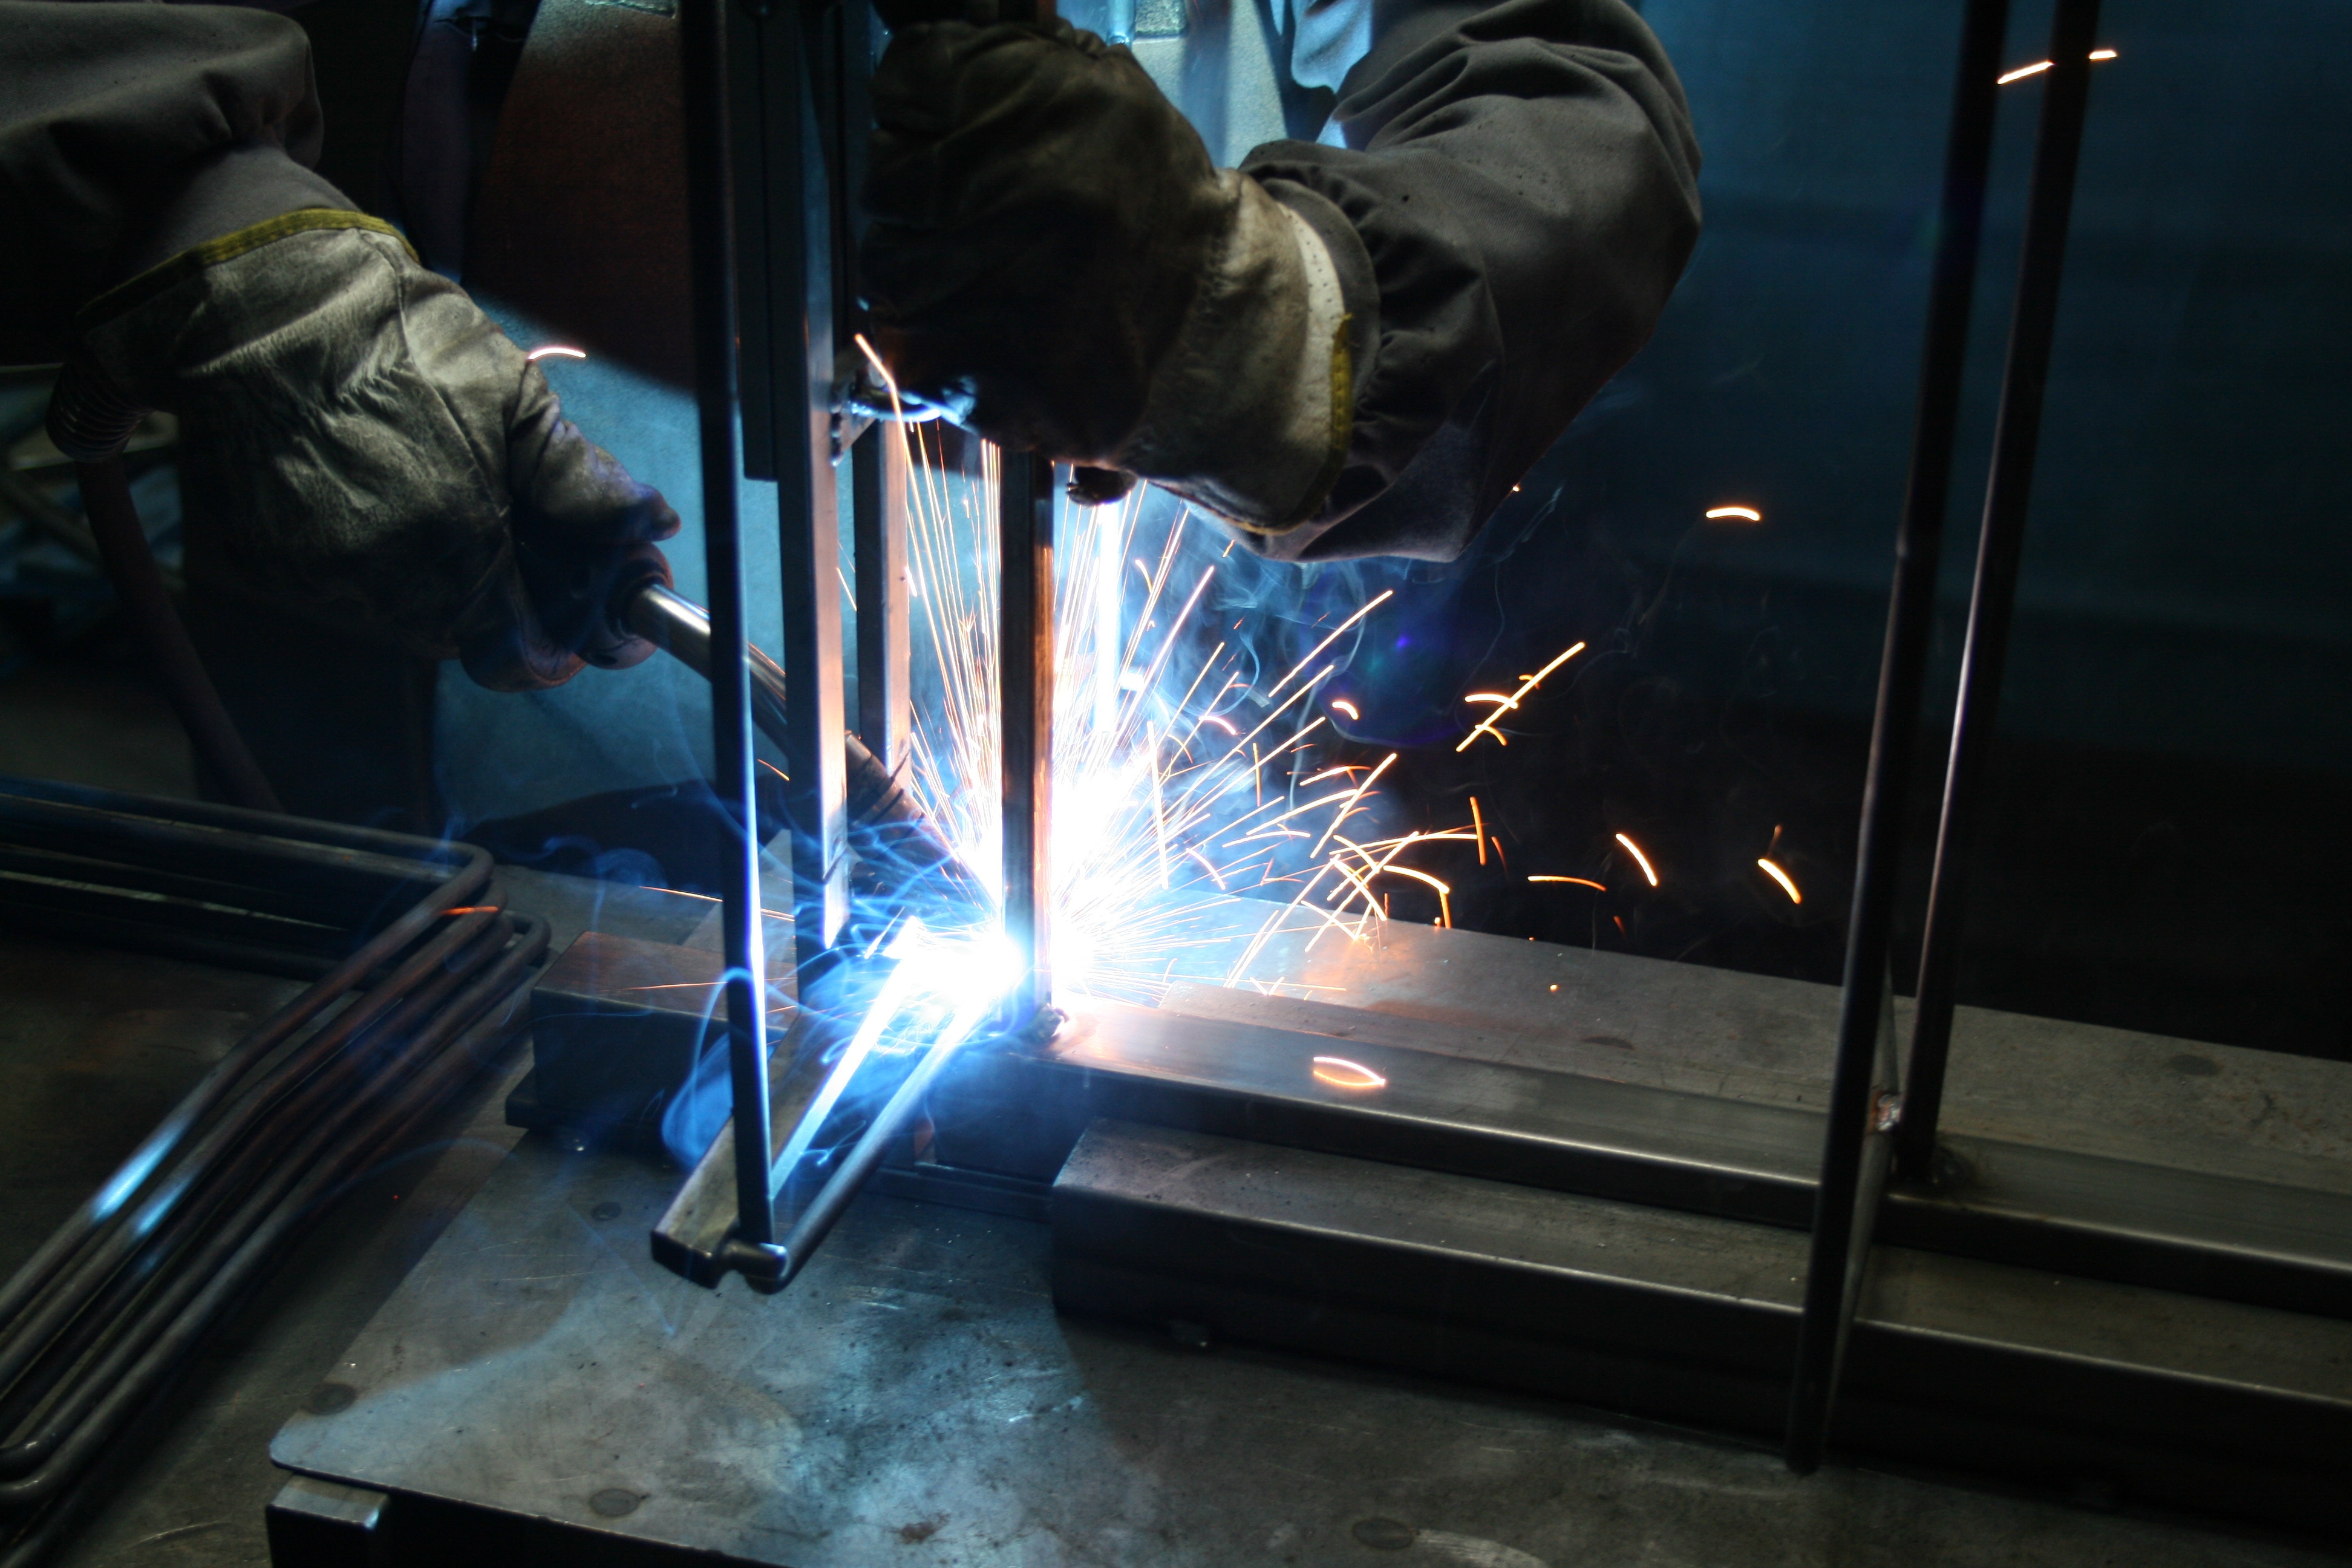
welding, machine